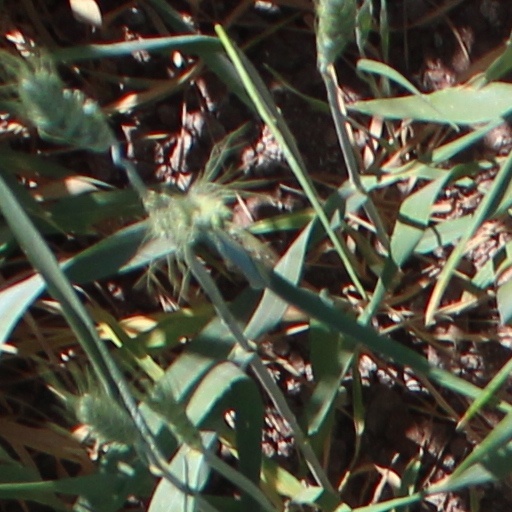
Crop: wheat